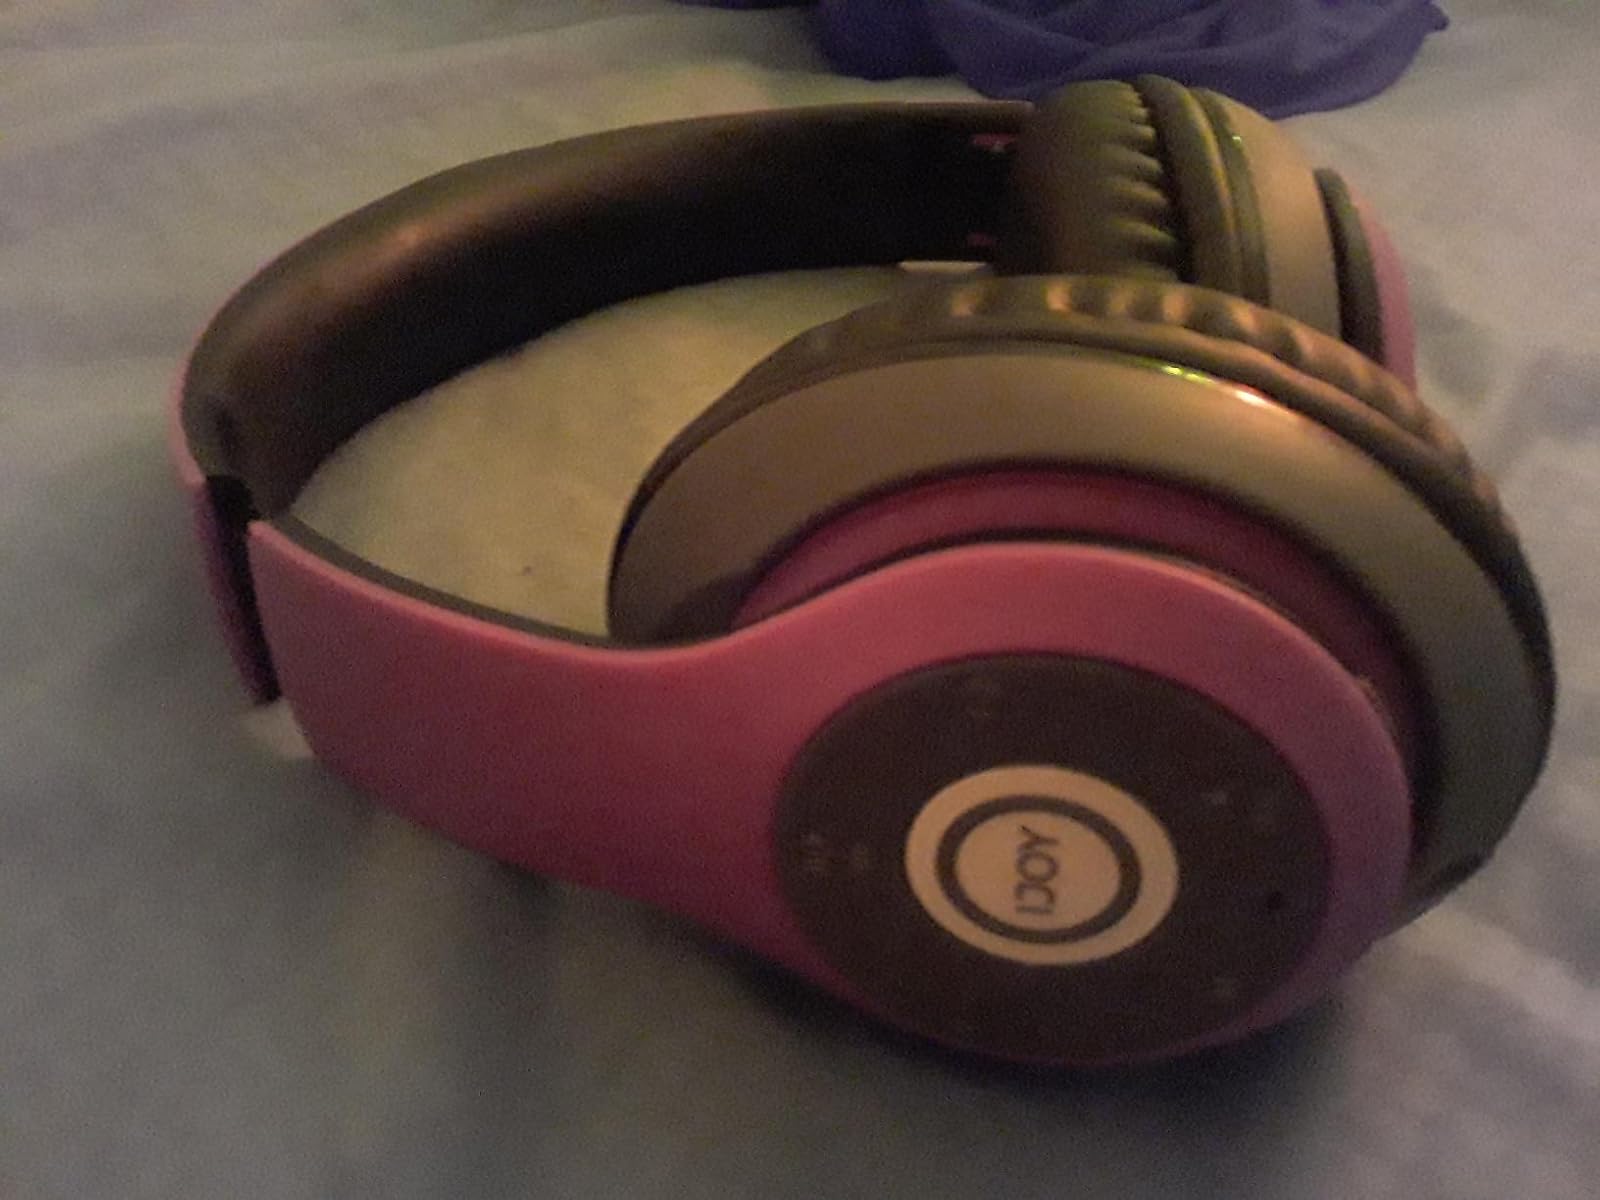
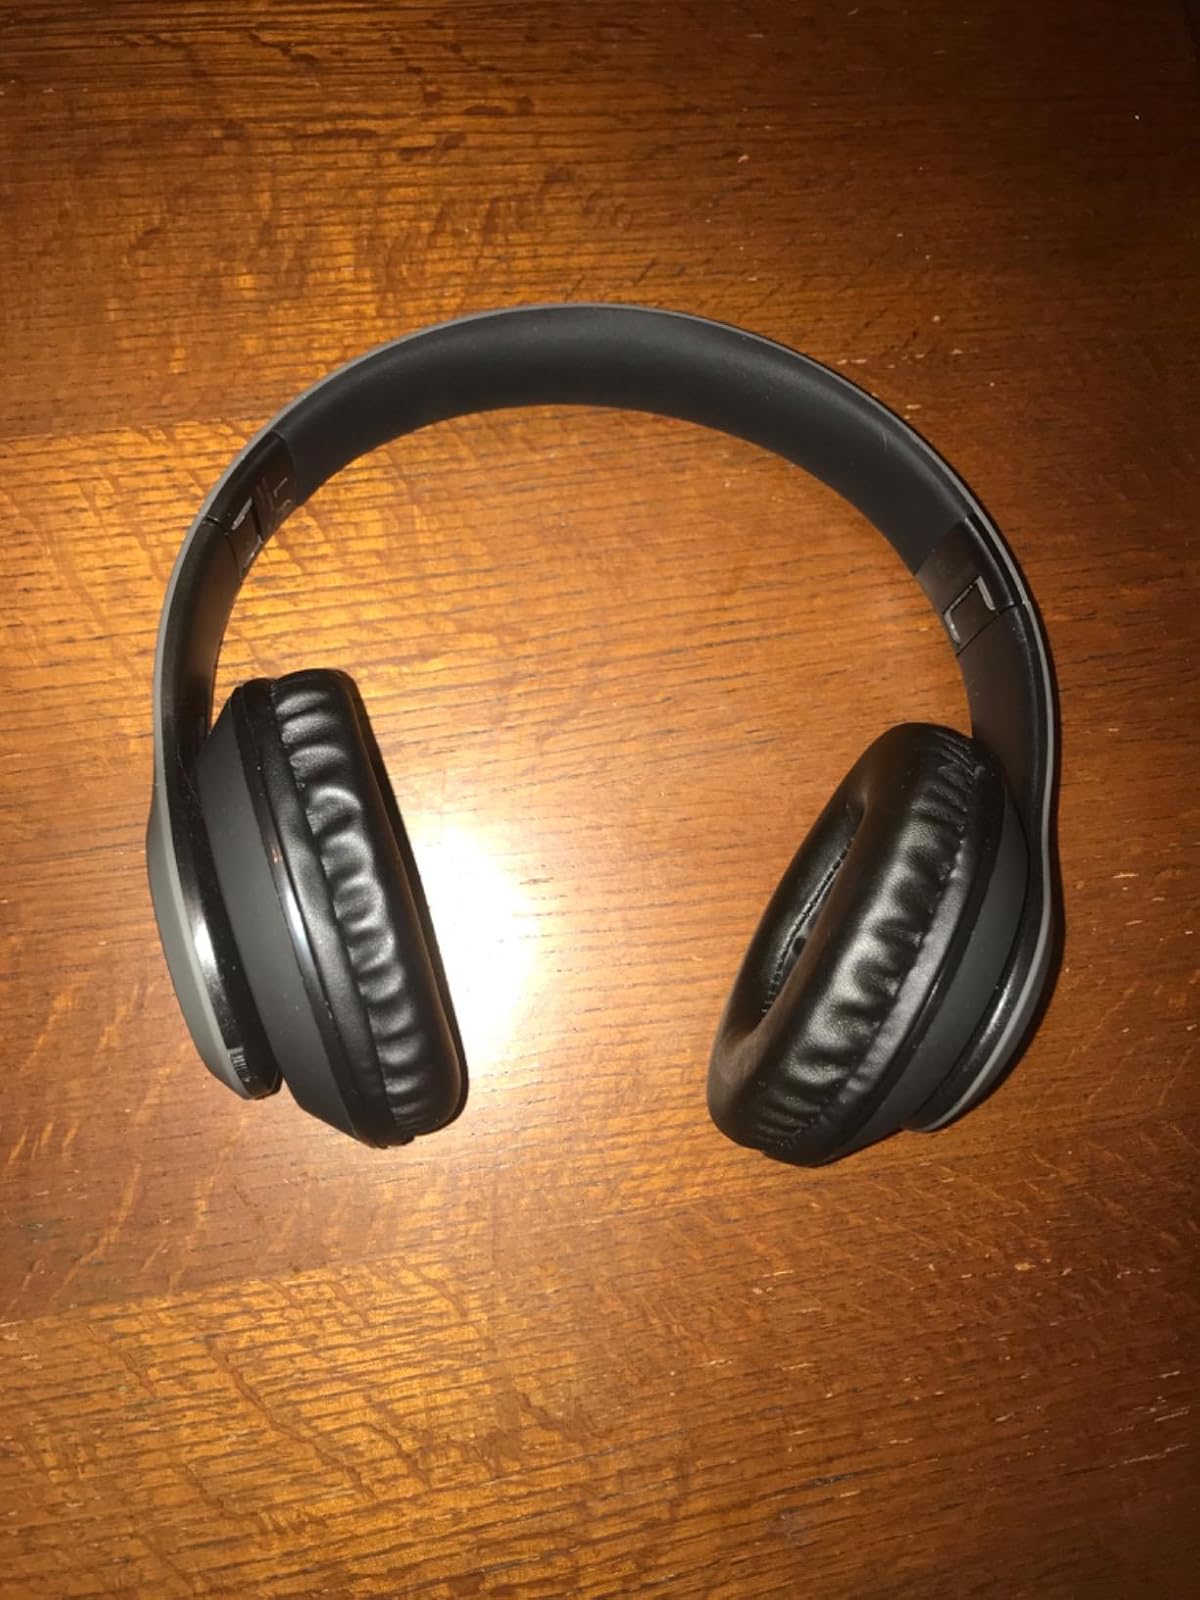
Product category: headphones
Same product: no